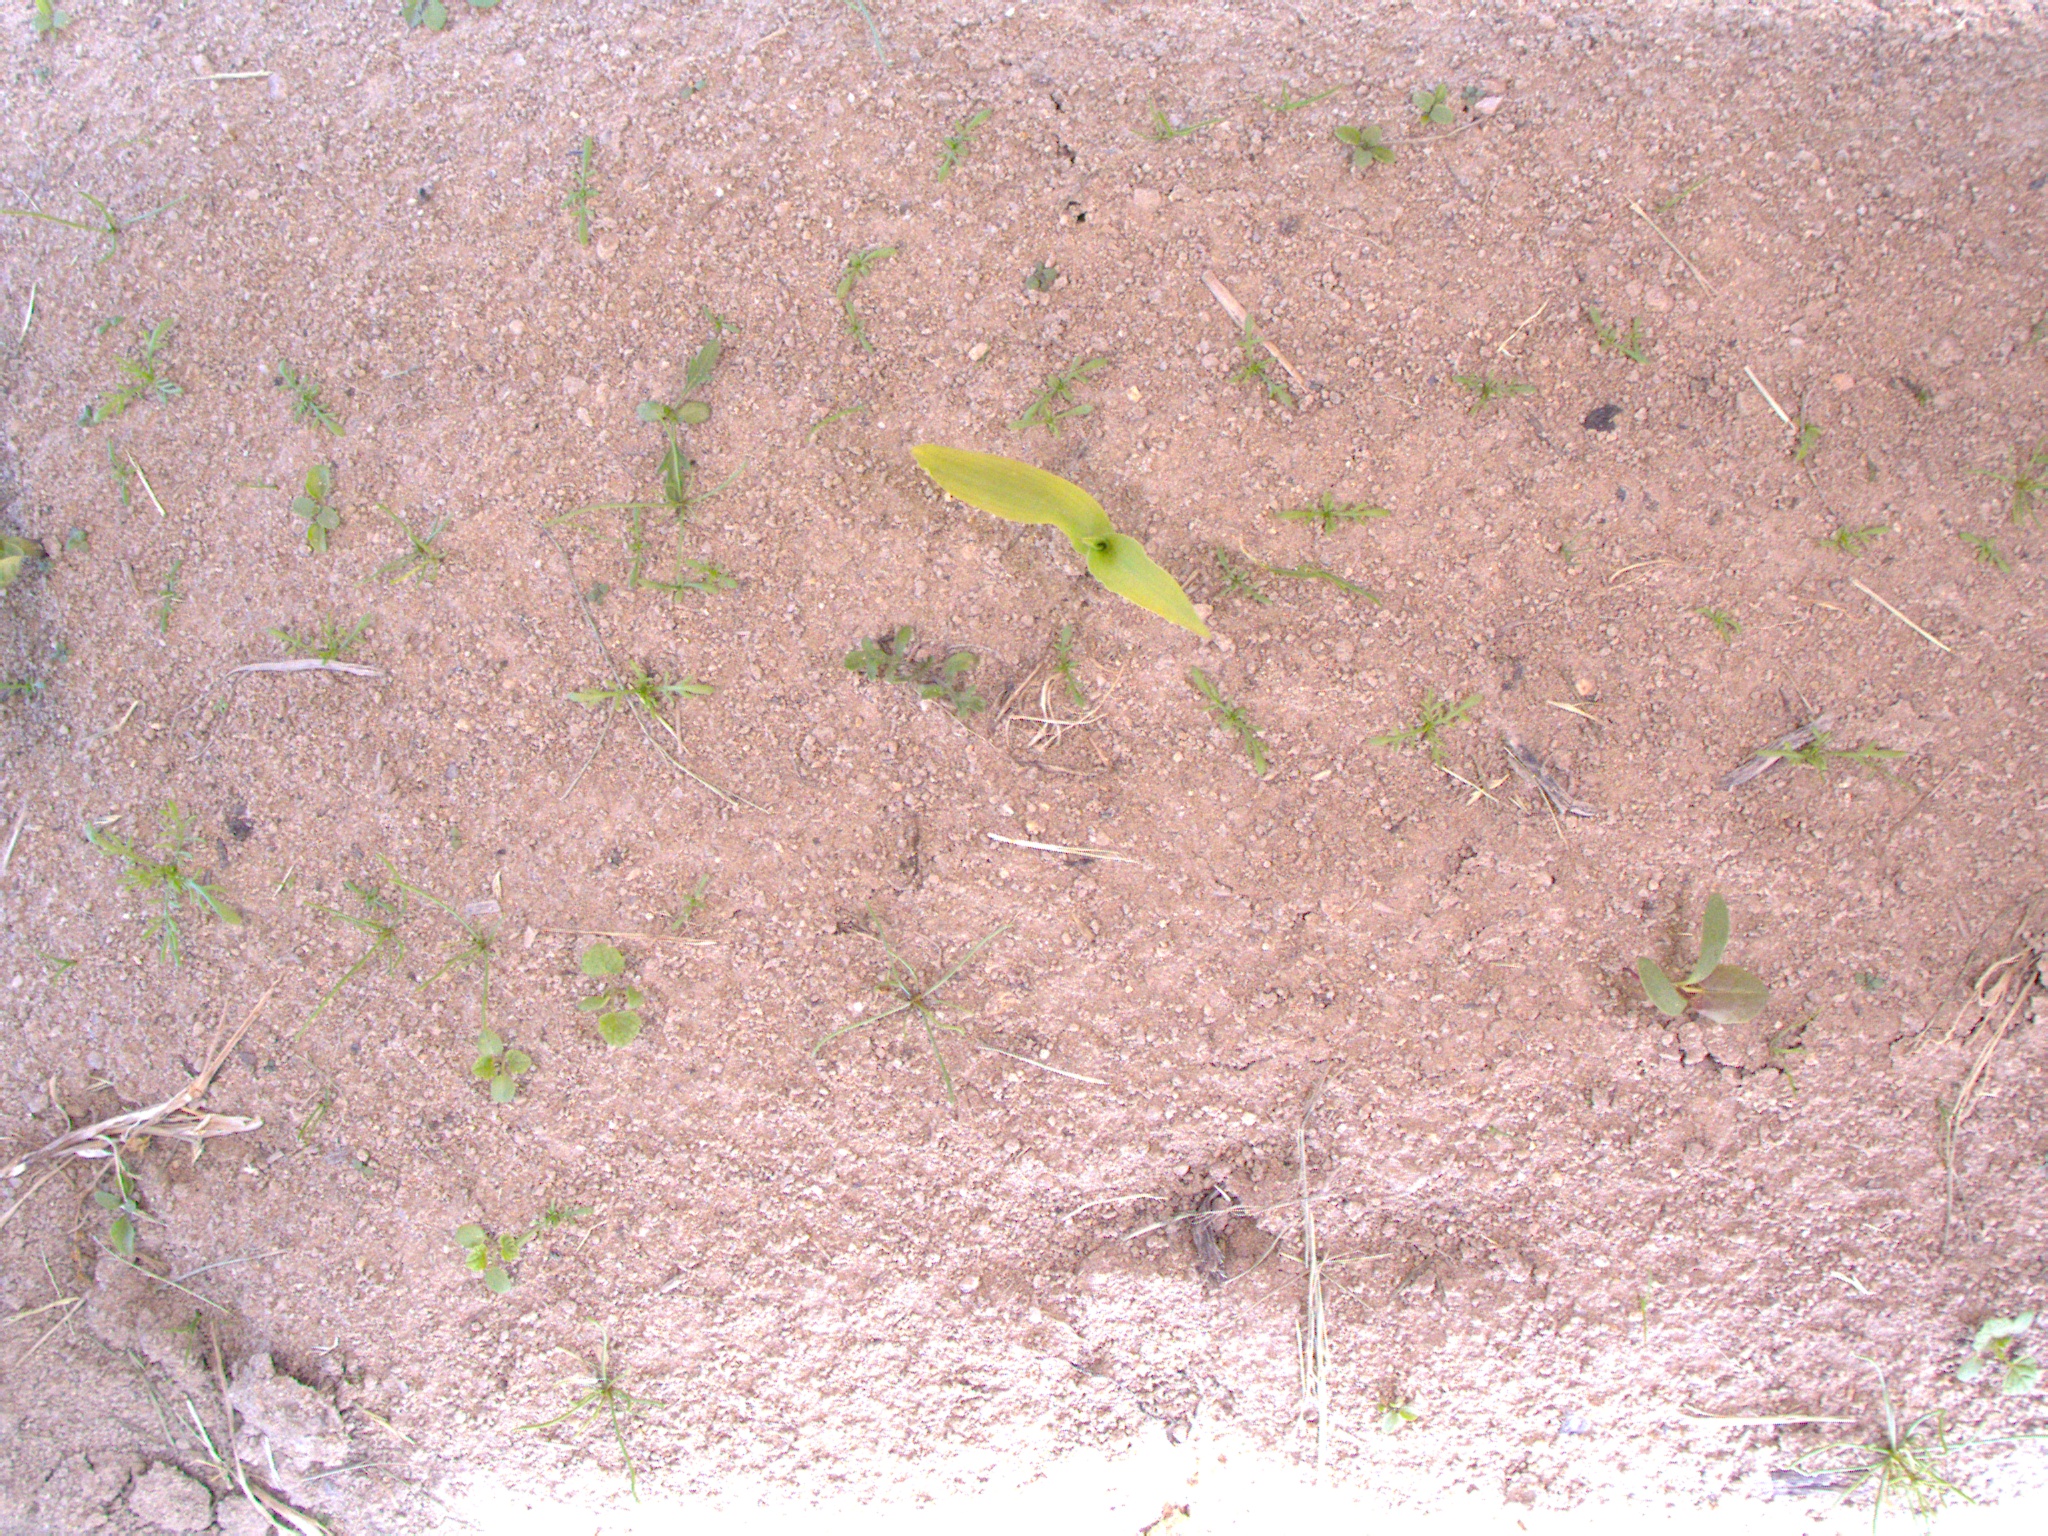
Crop: maize
Objects: maize, stem_maize